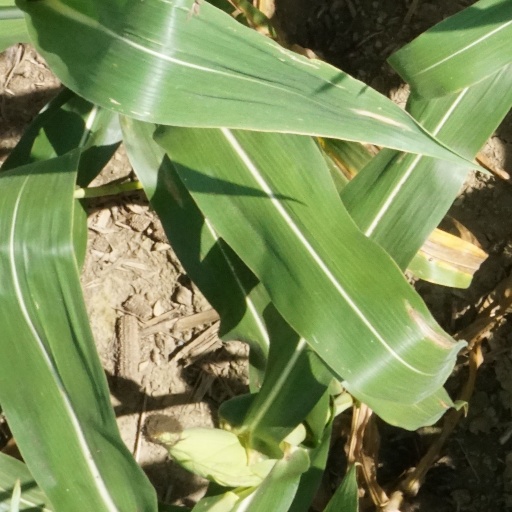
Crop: maize; corn